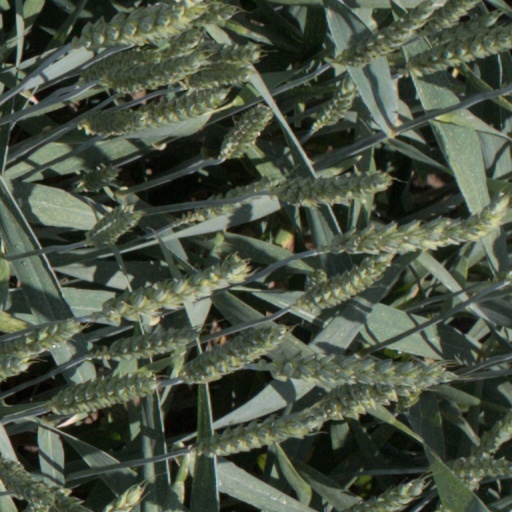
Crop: wheat